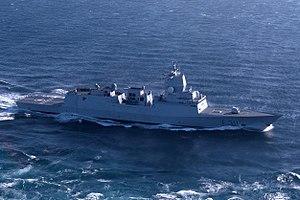
Le KNM Roald Amundsen est la deuxième frégate de la classe Nansen dans la Marine royale norvégienne. Elle est admise au service actif en mai 2007 et spécialisée dans la lutte anti-sous-marine. Son port d'attache est Håkonsvern, près de Bergen dans le comté de Hordaland.